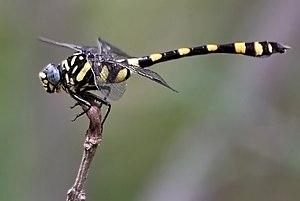
Ictinogomphus est un genre dans la famille des Gomphidae appartenant au sous-ordre des Anisoptères dans l'ordre des Odonates.
La famille des Gomphidae ou Gomphidés fait partie des Anisoptères, dans l'ordre des Odonates. Il s'agit d'une famille qui a conservé des caractéristiques ancestrales comme l'espacement entre les yeux au-dessus de la tête et une asymétrie au niveau de leur thorax. Ces libellules possèdent aussi des caractéristiques distinctes évolutives comme un ovipositeur réduit à une paire minuscule de lamelle. Cette famille contient 95 genres avec près de 1000 espèces.